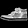
Label: Sneaker